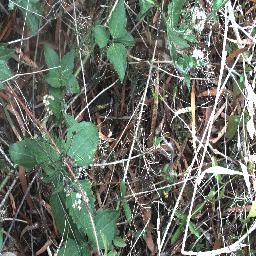
Label: siam_weed